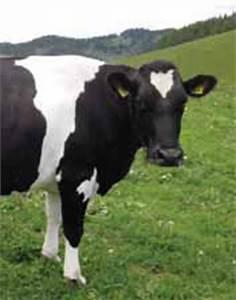
cow